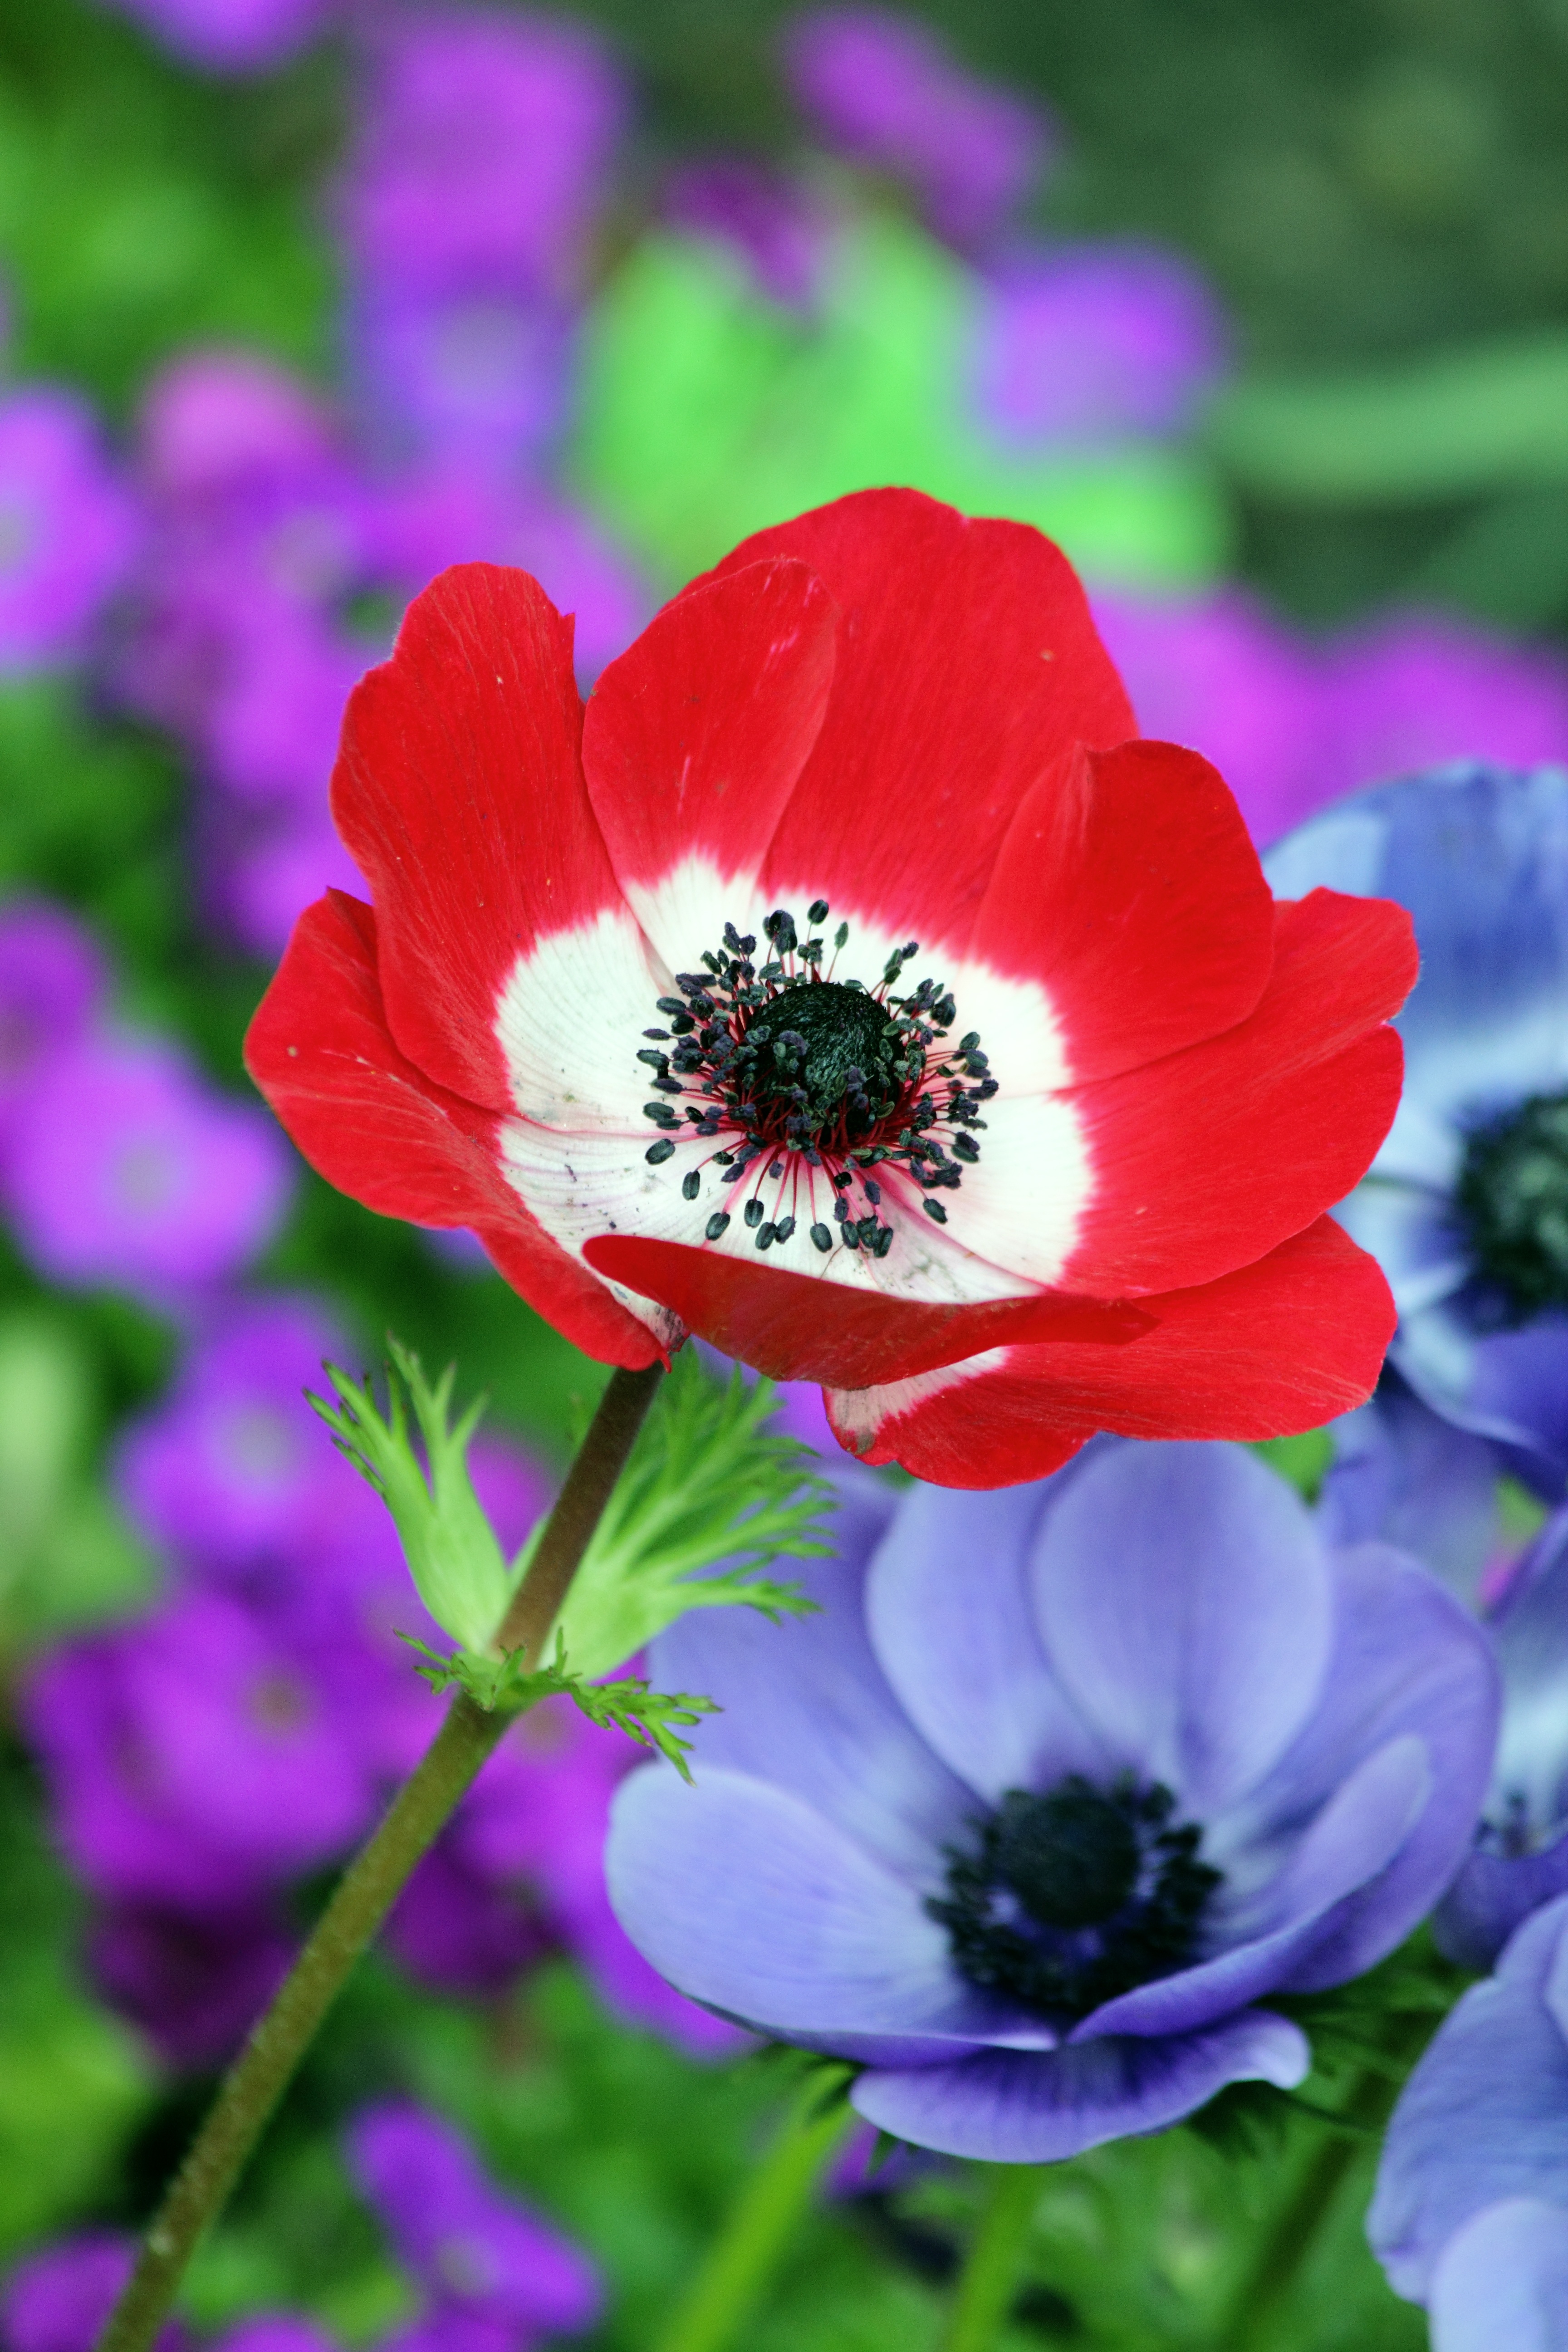
landscape, nature, grass, outdoor, blossom, plant, field, meadow, countryside, leaf, flower, petal, bloom, summer, floral, wild, rural, spring, green, red, color, grow, natural, blue, garden, flora, season, wildflower, poppy, anemone, macro photography, flowering plant, annual plant, land plant, garden cosmos